Maria Kapnist

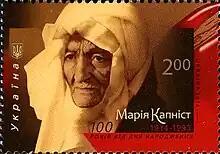
Stamp of Ukraine dedicated to Maria Kapnist

During the years spent in the labor camps where Kapnist had to work in the underground mines, she developed a claustrophobia and couldn’t use underground passages. In October 1993, she was involved in a car accident when crossing Peremohy Avenue in Kyiv near Oleksandr Dovzhenko Film Studio. Maria Kapnists died of complications after the car accident on 25 October 1993 in Oleksandr Hospital in Kyiv. She was buried in the village of Velyka Obukhivka, Myrhorod, Poltava district.